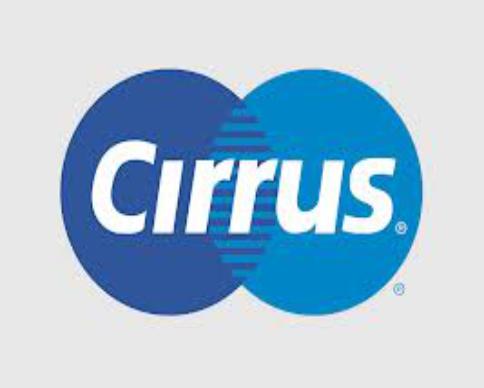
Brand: Cirrus
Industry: Electronic